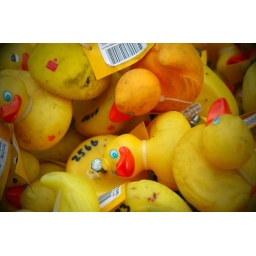
They race these rubber ducks in the river every year in Tubingen.